Question: Please indicate a possible affordance area of hold_scissors that can be used for holding
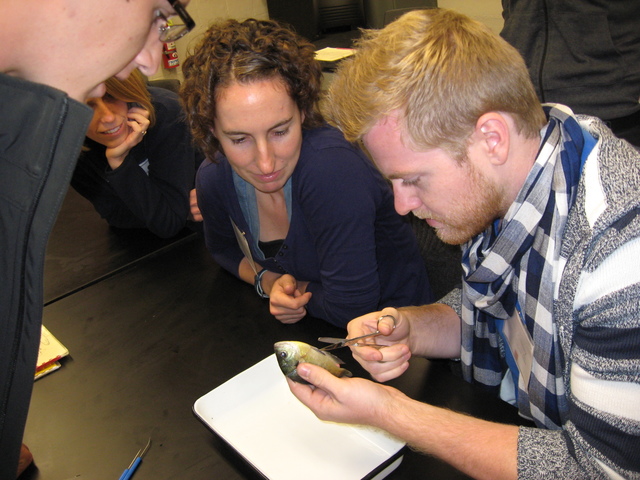
Answer: [368.5, 308.5, 405.5, 370.5]